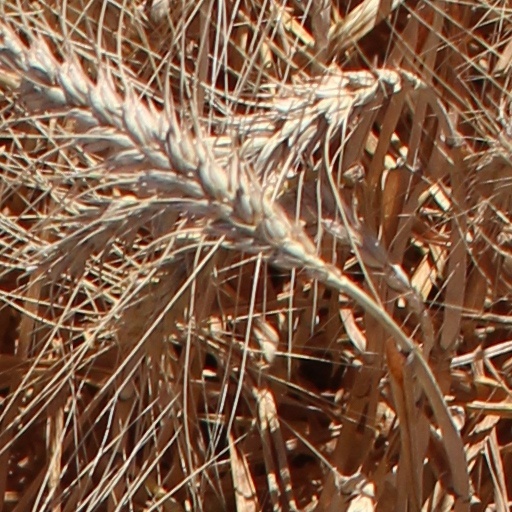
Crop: wheat